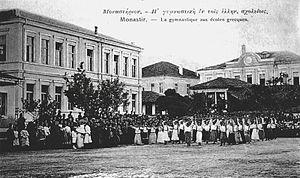
Monastir.-La gymnastique aux ecoles grecques. Ελληνικά: Μοναστηρίον - Η γυμναστική εν τοις ελλην. σχολείοις. Συλλογική αναμνηστική φωτογραφία, η οποία απεικονίζει τις γυμναστικές επιδείξεις του Ελληνικού σχολείου Μοναστηρίου, στις αρχές του εικοστού αιώνα.